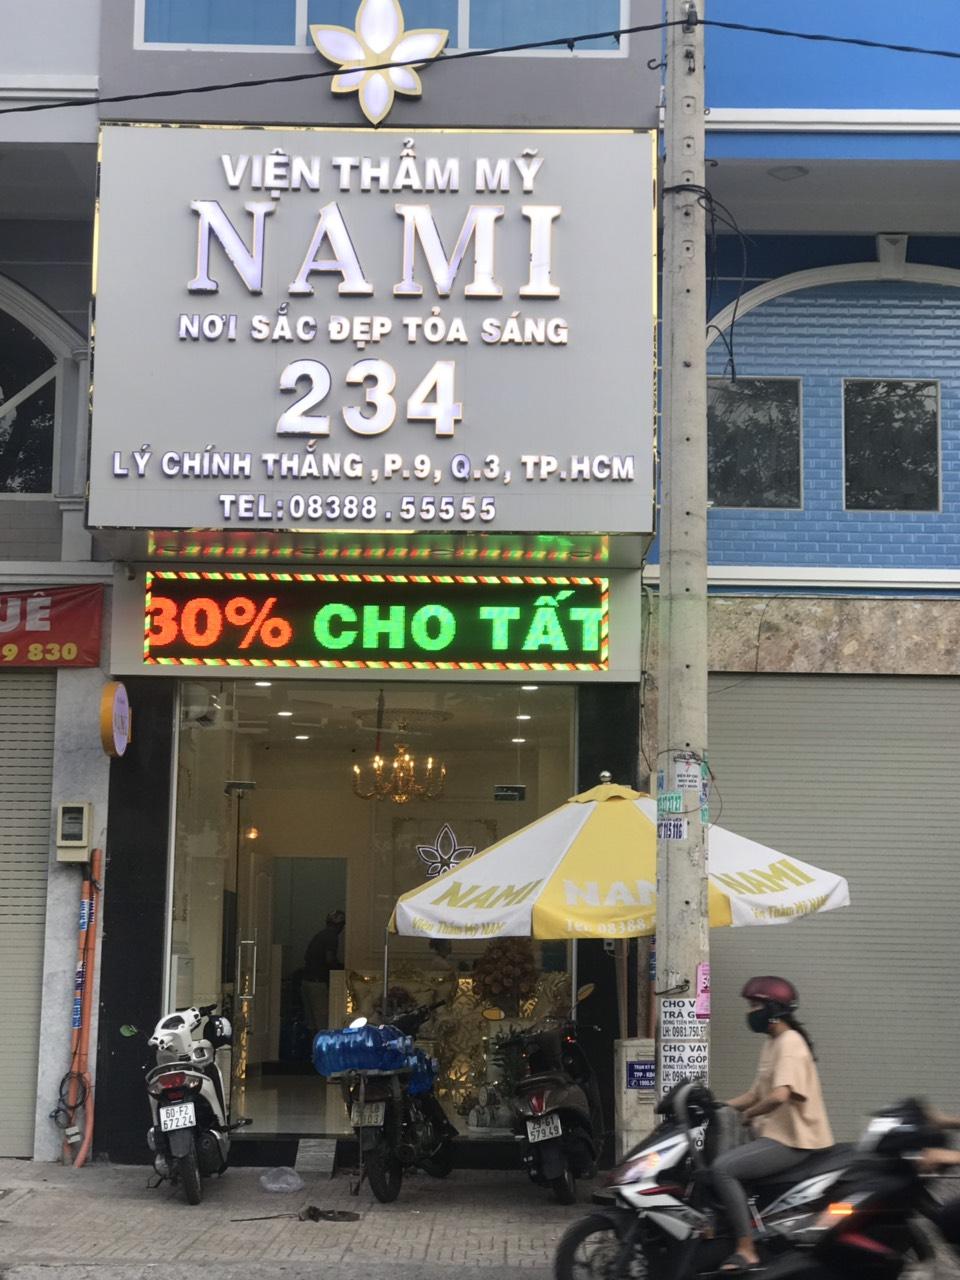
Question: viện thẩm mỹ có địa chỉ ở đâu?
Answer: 234 lý chính thắng, phường 9, quận 3, thành phố hồ chính minh